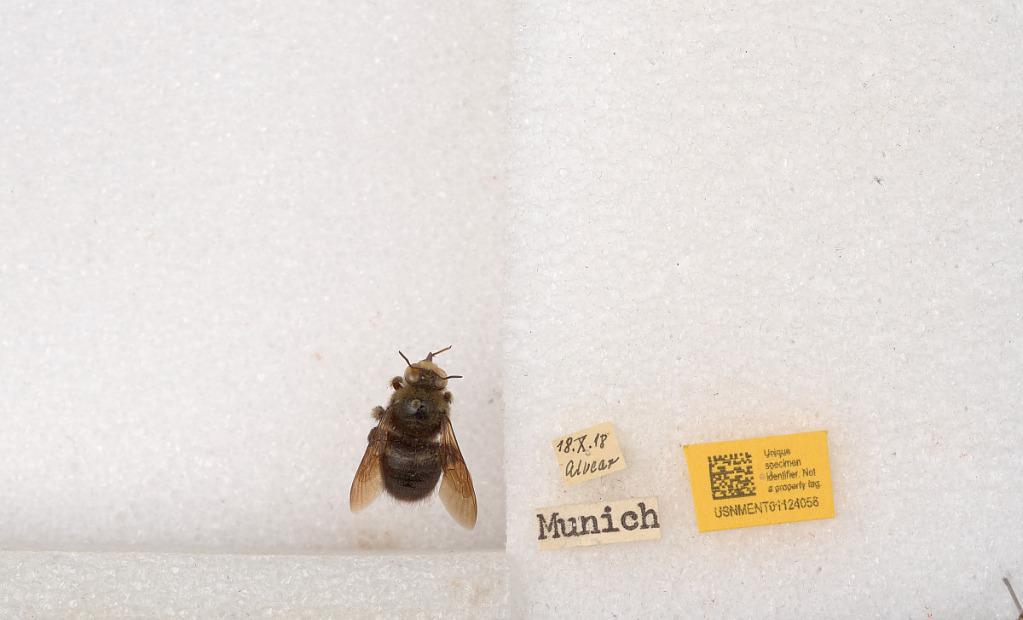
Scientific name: Xylocopa (Nanoxylocopa) ciliata Burmeister
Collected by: Alvear
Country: Germany
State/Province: Bavaria
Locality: Munich
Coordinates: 48.1374, 11.5755